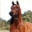
Label: horse